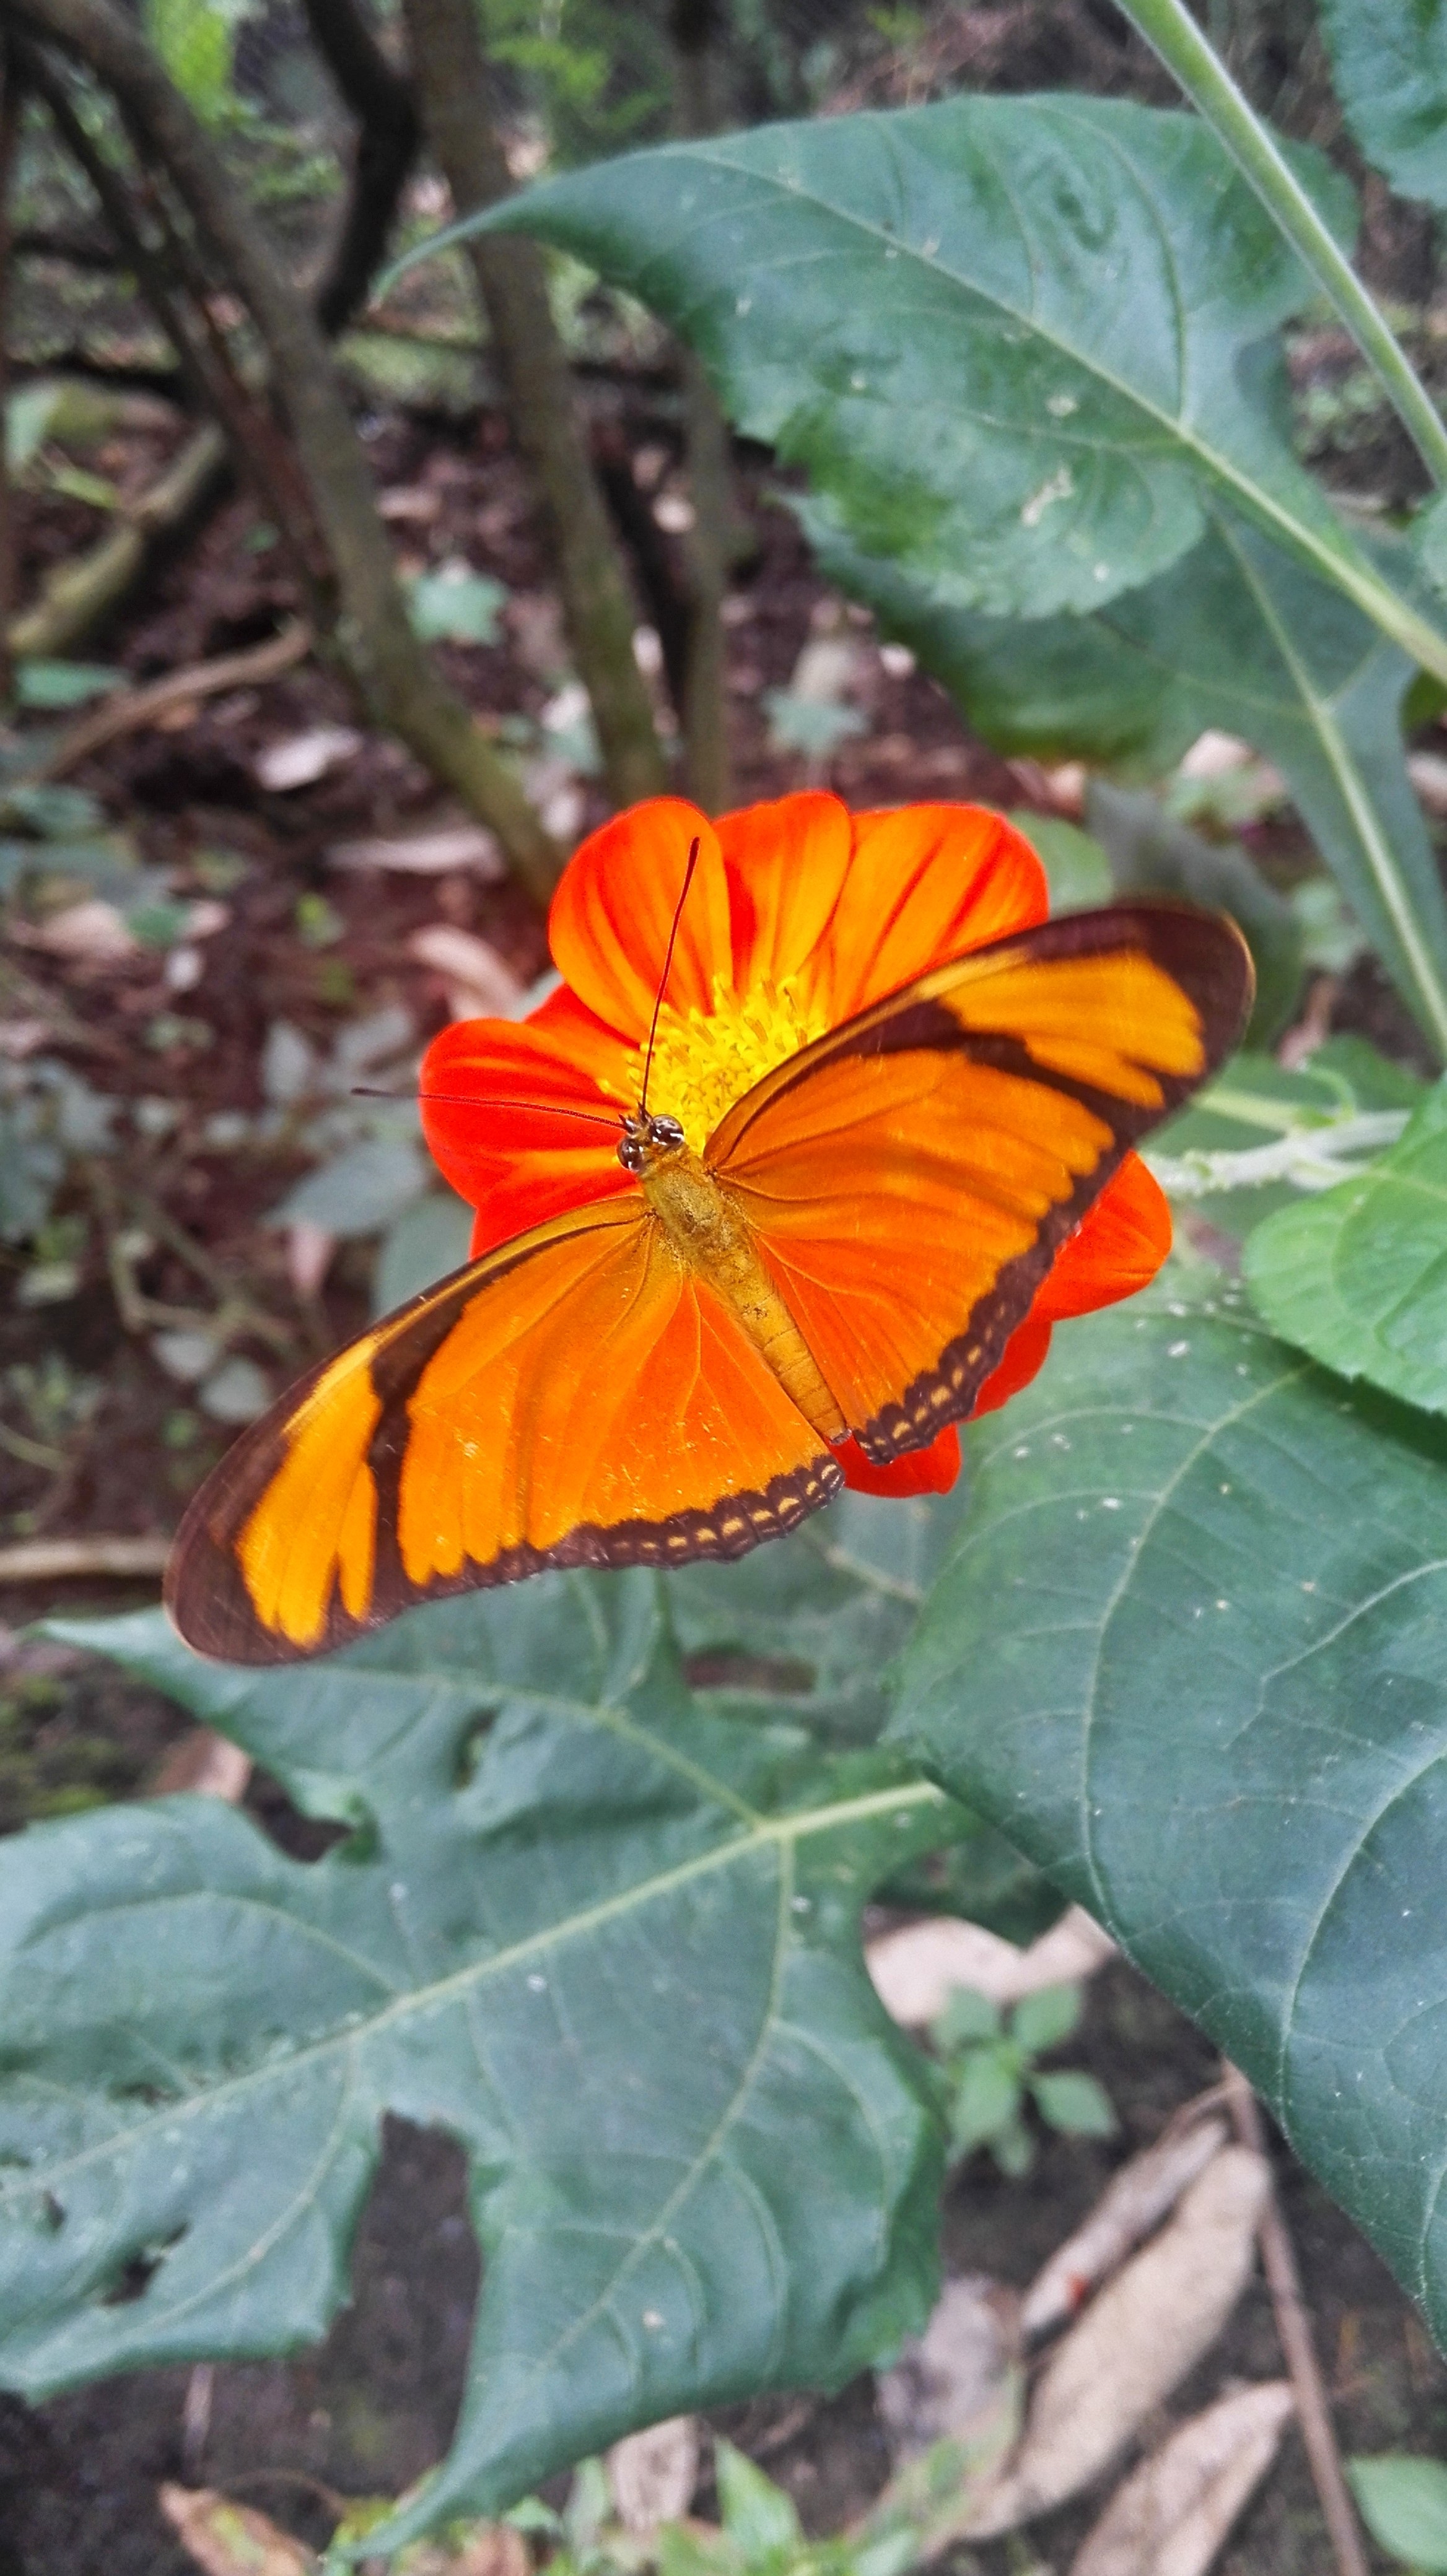
nature, plant, leaf, flower, petal, insect, natural, autumn, botany, butterfly, yellow, garden, flora, fauna, invertebrate, wildflower, monarch butterfly, macro photography, butterfly garden, pollinator, annual plant, moths and butterflies, colias